USS Hambleton

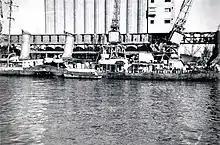
"Hambleton" after being torpedoed in November 1942.

"Hambleton" joined the invasion fleet on 28 October, and as part of Admiral H. Kent Hewitt's Western Naval Task Force, she screened the escort carrier during operations against airfields in French Morocco on D-Day, 8 November. As she lay anchored by off Fedala in the evening of 11 November 1942, "Hambleton" was struck amidships on the port side by a torpedo fired by the . With all power gone, the destroyer took a 12 degree list to starboard as her damage control parties worked swiftly to jettison topside weights and shore up weakened bulkheads. The crippled ship was towed to Casablanca for temporary repairs in the floating dry dock sunk just the day before. Seabees cut the ship in two, removed a section of her damaged hull, then joined the two remaining halves together. Escorted by a tug, "Hambleton" reached Boston 28 June 1943 for permanent repairs.